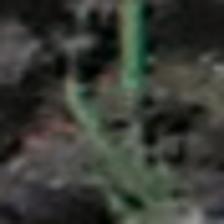
Label: single